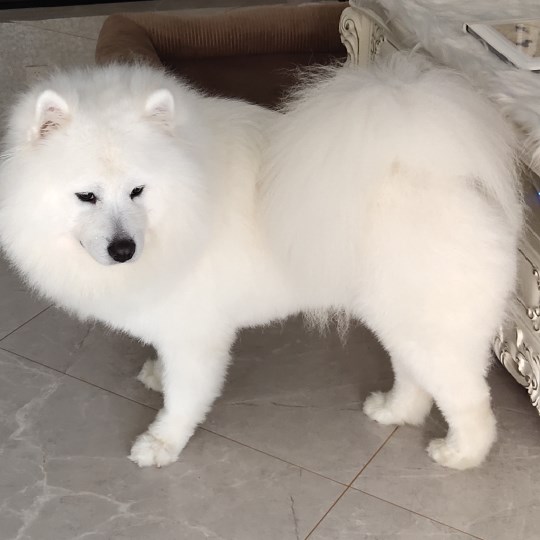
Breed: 2192-n000088-Samoyed